Ralink

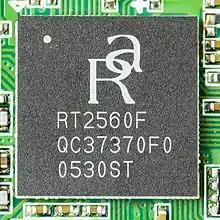
Ralink RT2560F on a Wi-Fi Mini PCI Card

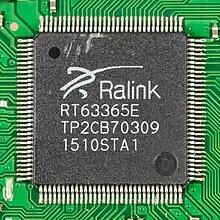
Ralink RT63365E on a Wi-Fi router and access point from Huawei

Ralink Technology, Corp. is a Wi-Fi chipset manufacturer mainly known for their IEEE 802.11 (Wireless LAN) chipsets. Ralink was founded in 2001 in Cupertino, California, then moved its headquarters to Hsinchu, Taiwan. On 5 May 2011, Ralink was acquired by MediaTek.